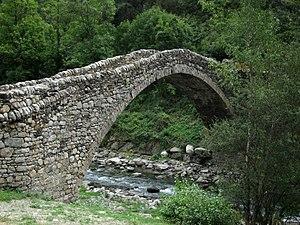
Cette liste de ponts d'Andorre a pour vocation de présenter une liste de ponts remarquables d'Andorre, tant par leurs caractéristiques dimensionnelles, que par leur intérêt architectural ou historique.
Cet article recense les édifices protégés d'Andorre.